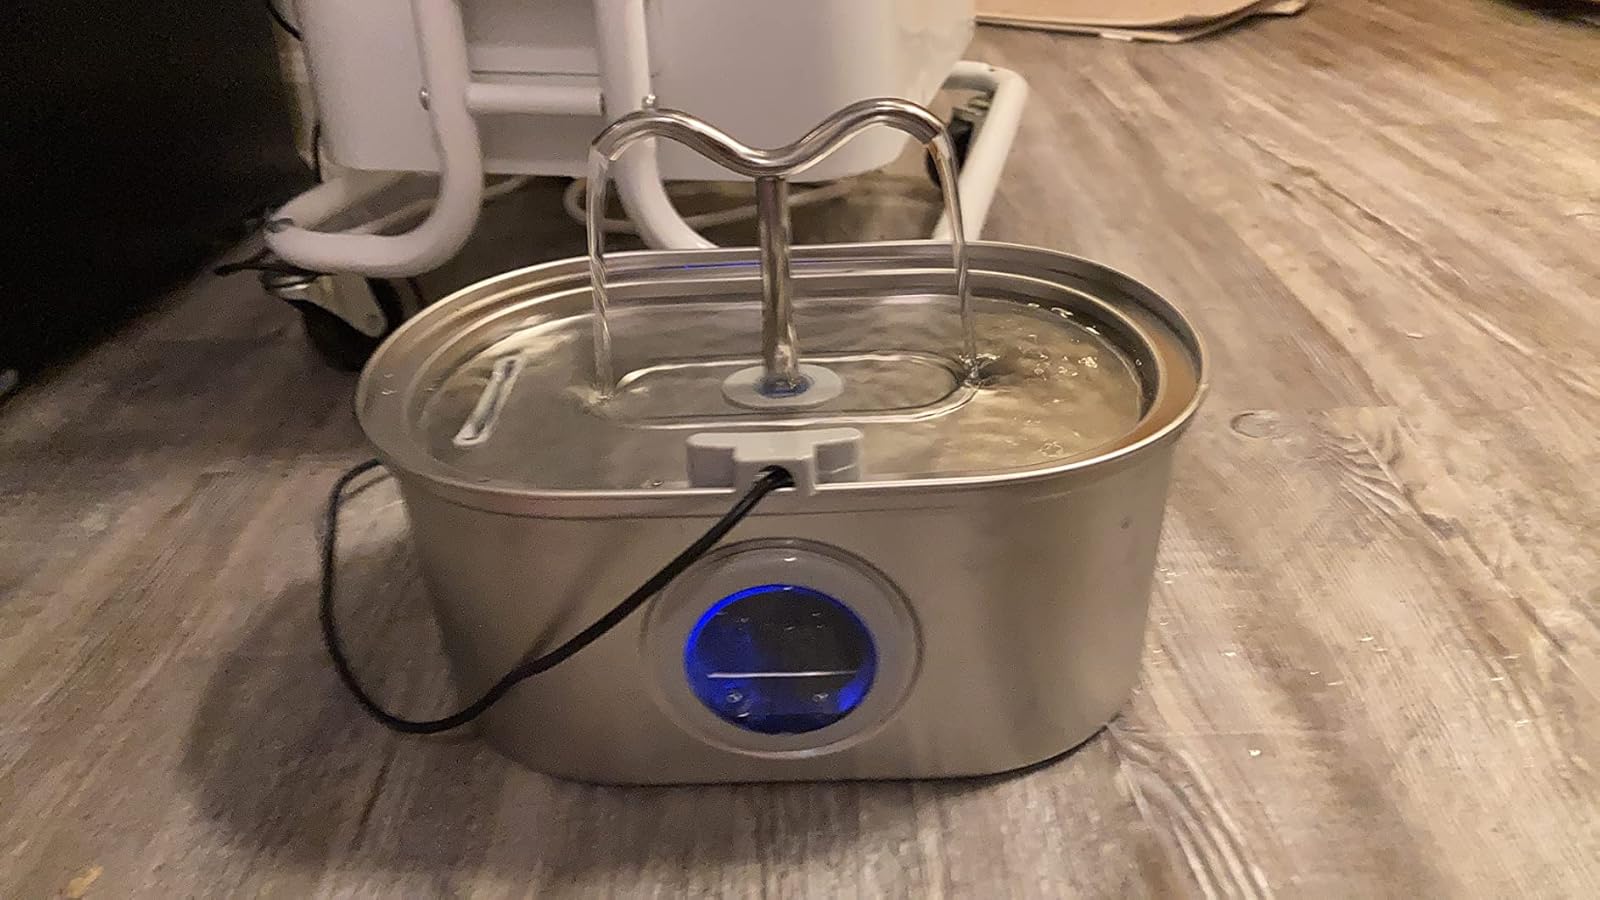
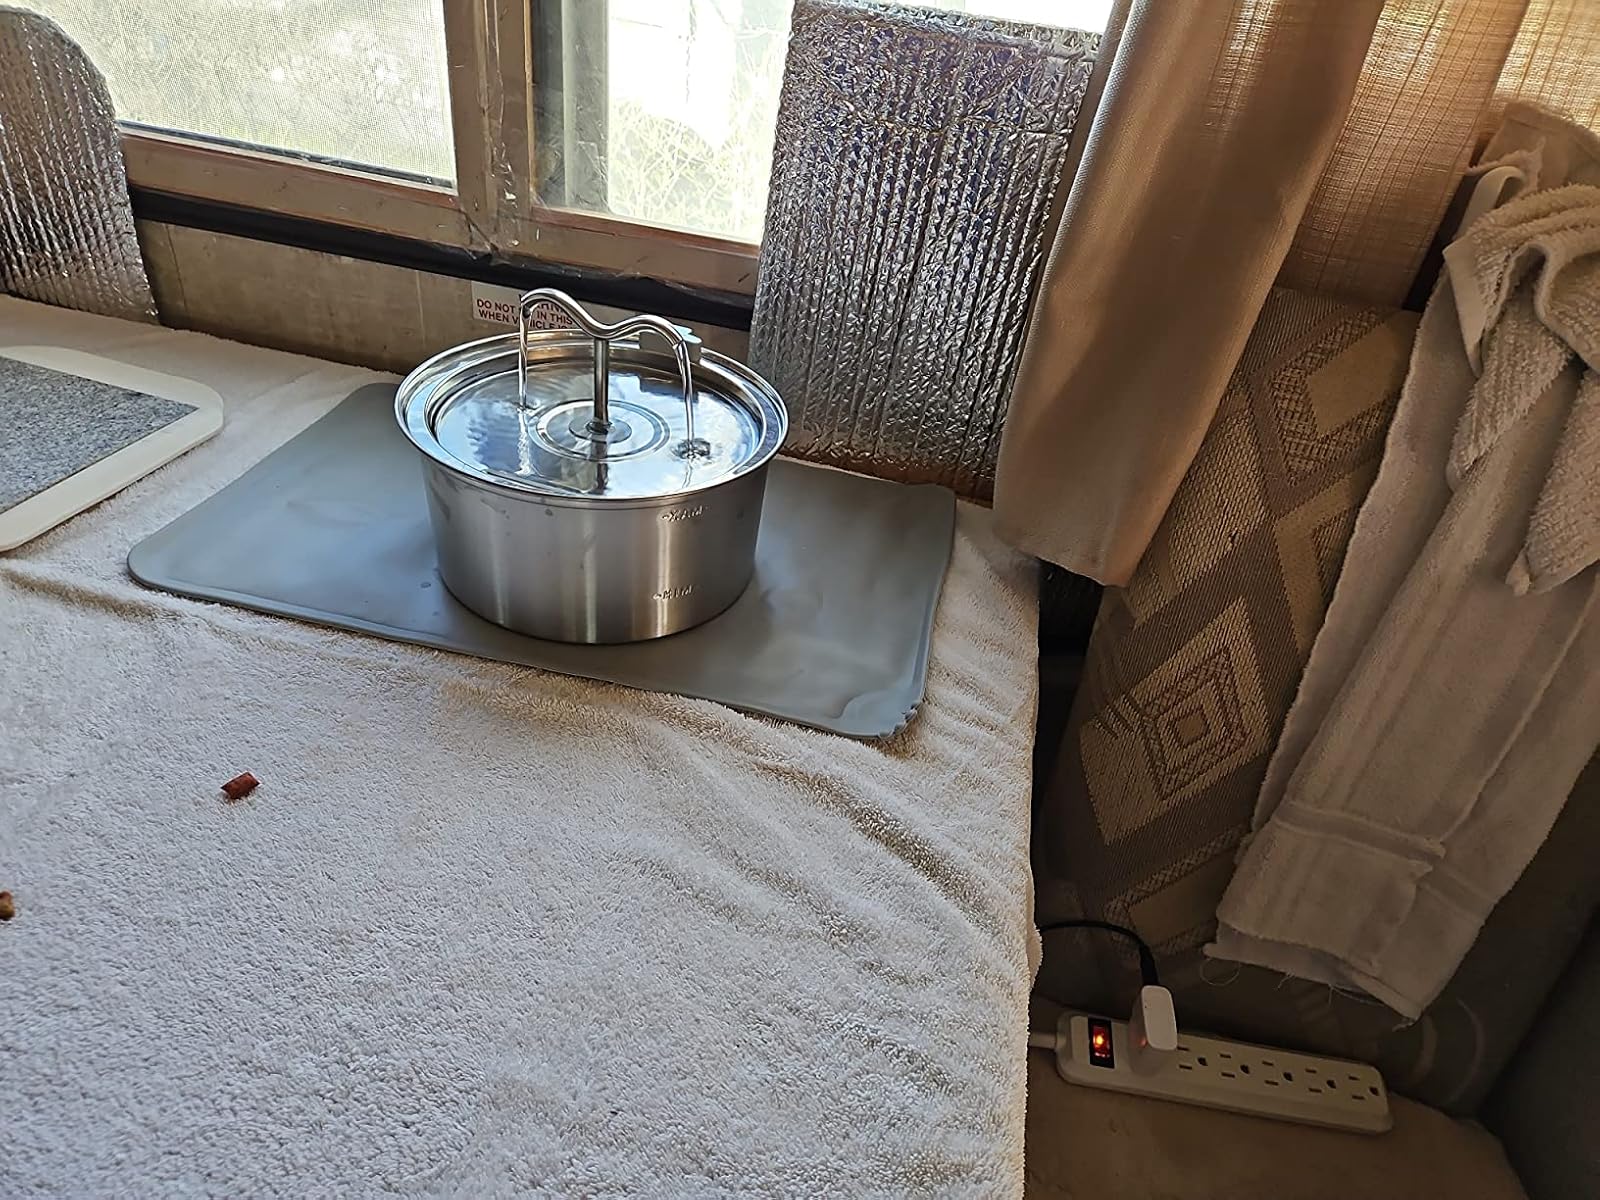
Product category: items_bowl
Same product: no